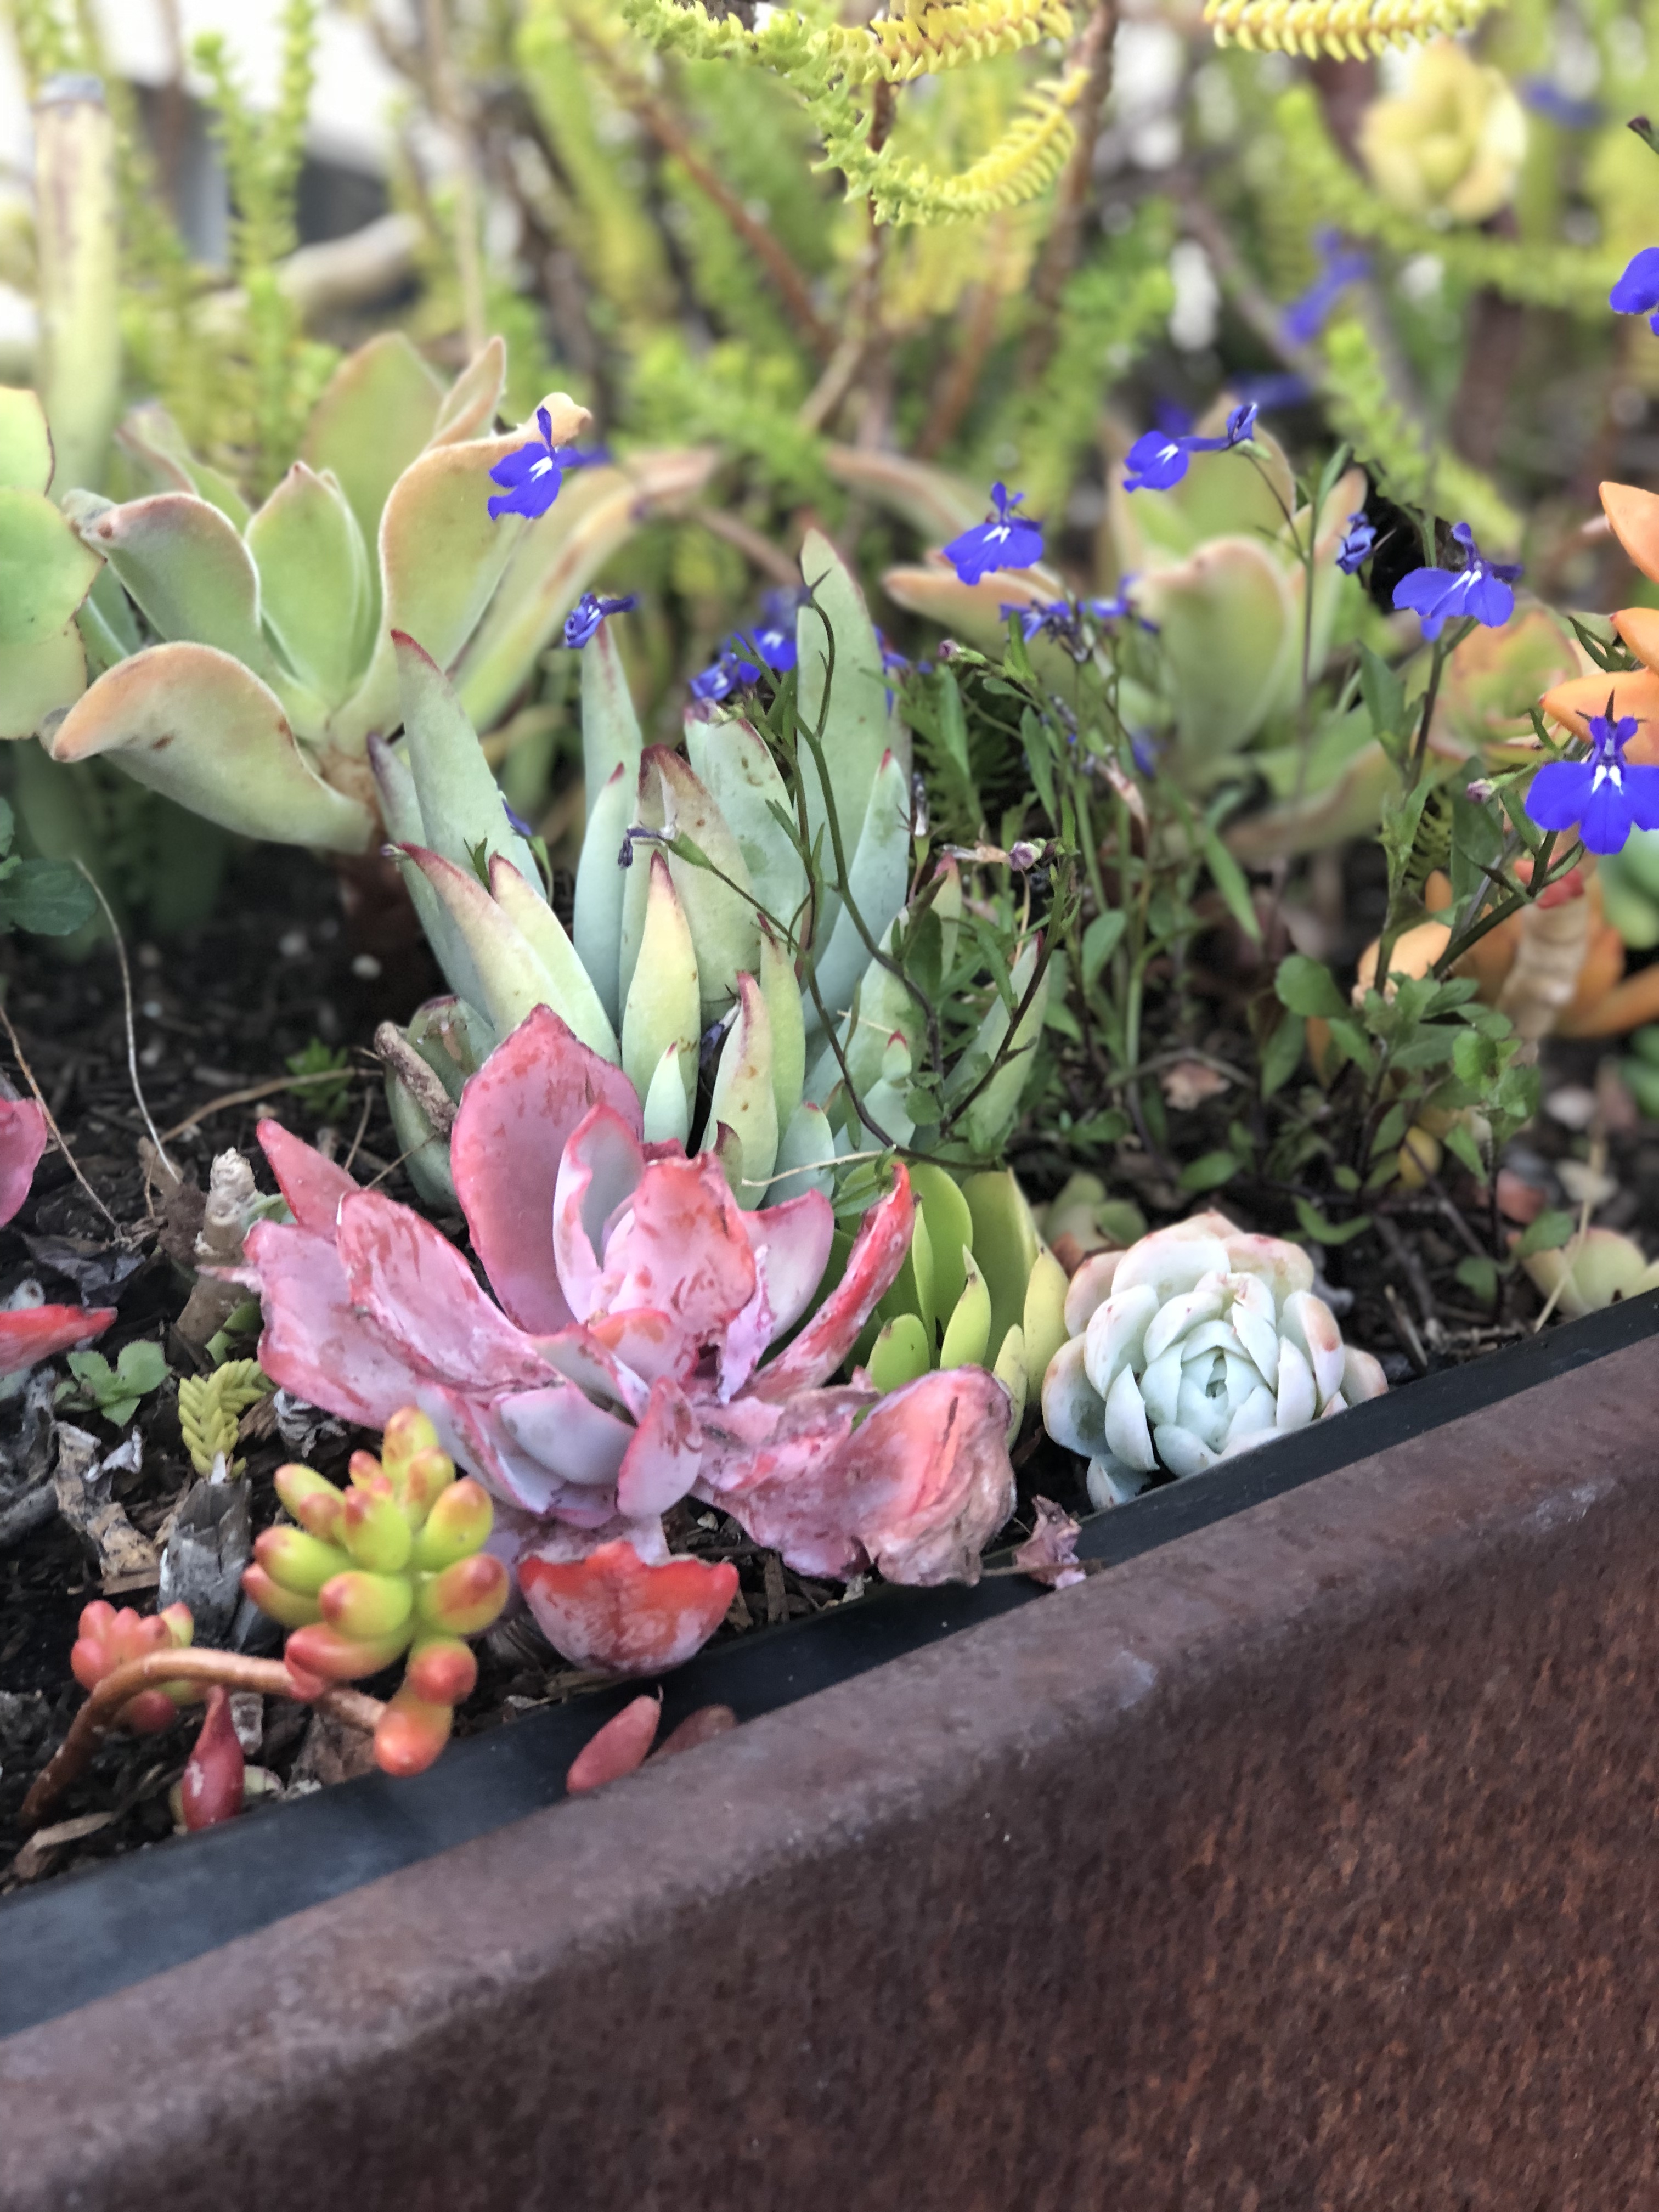
succulents, pink, green, purple, boxed, garden, plant, flower, flora, spring, floristry, wildflower, flowering plant, flowerpot, flower arranging, floral design, herb